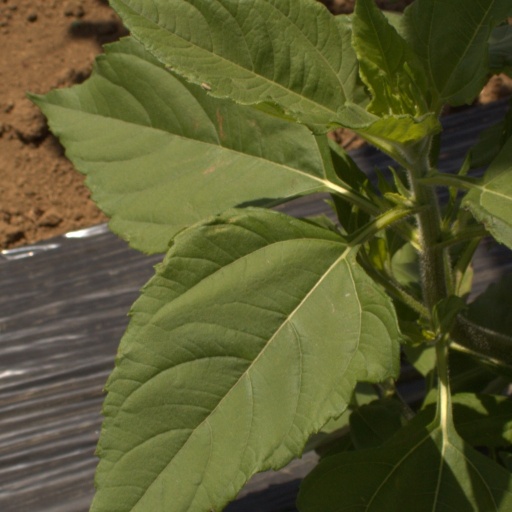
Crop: Jerusalem artichoke